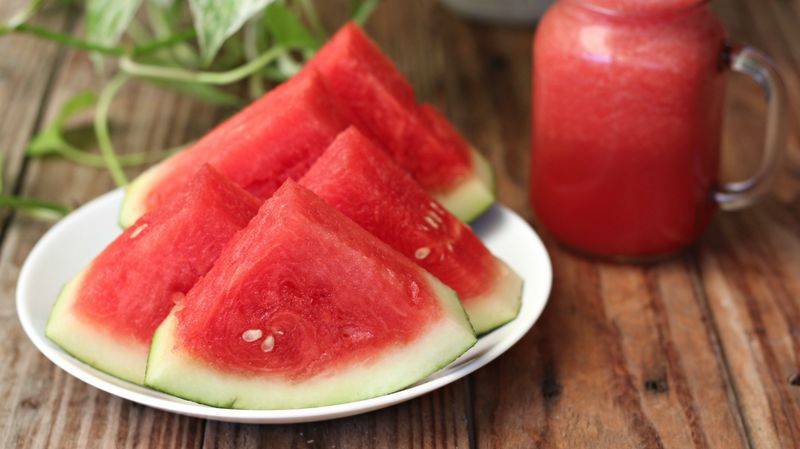
Label: Watermelon